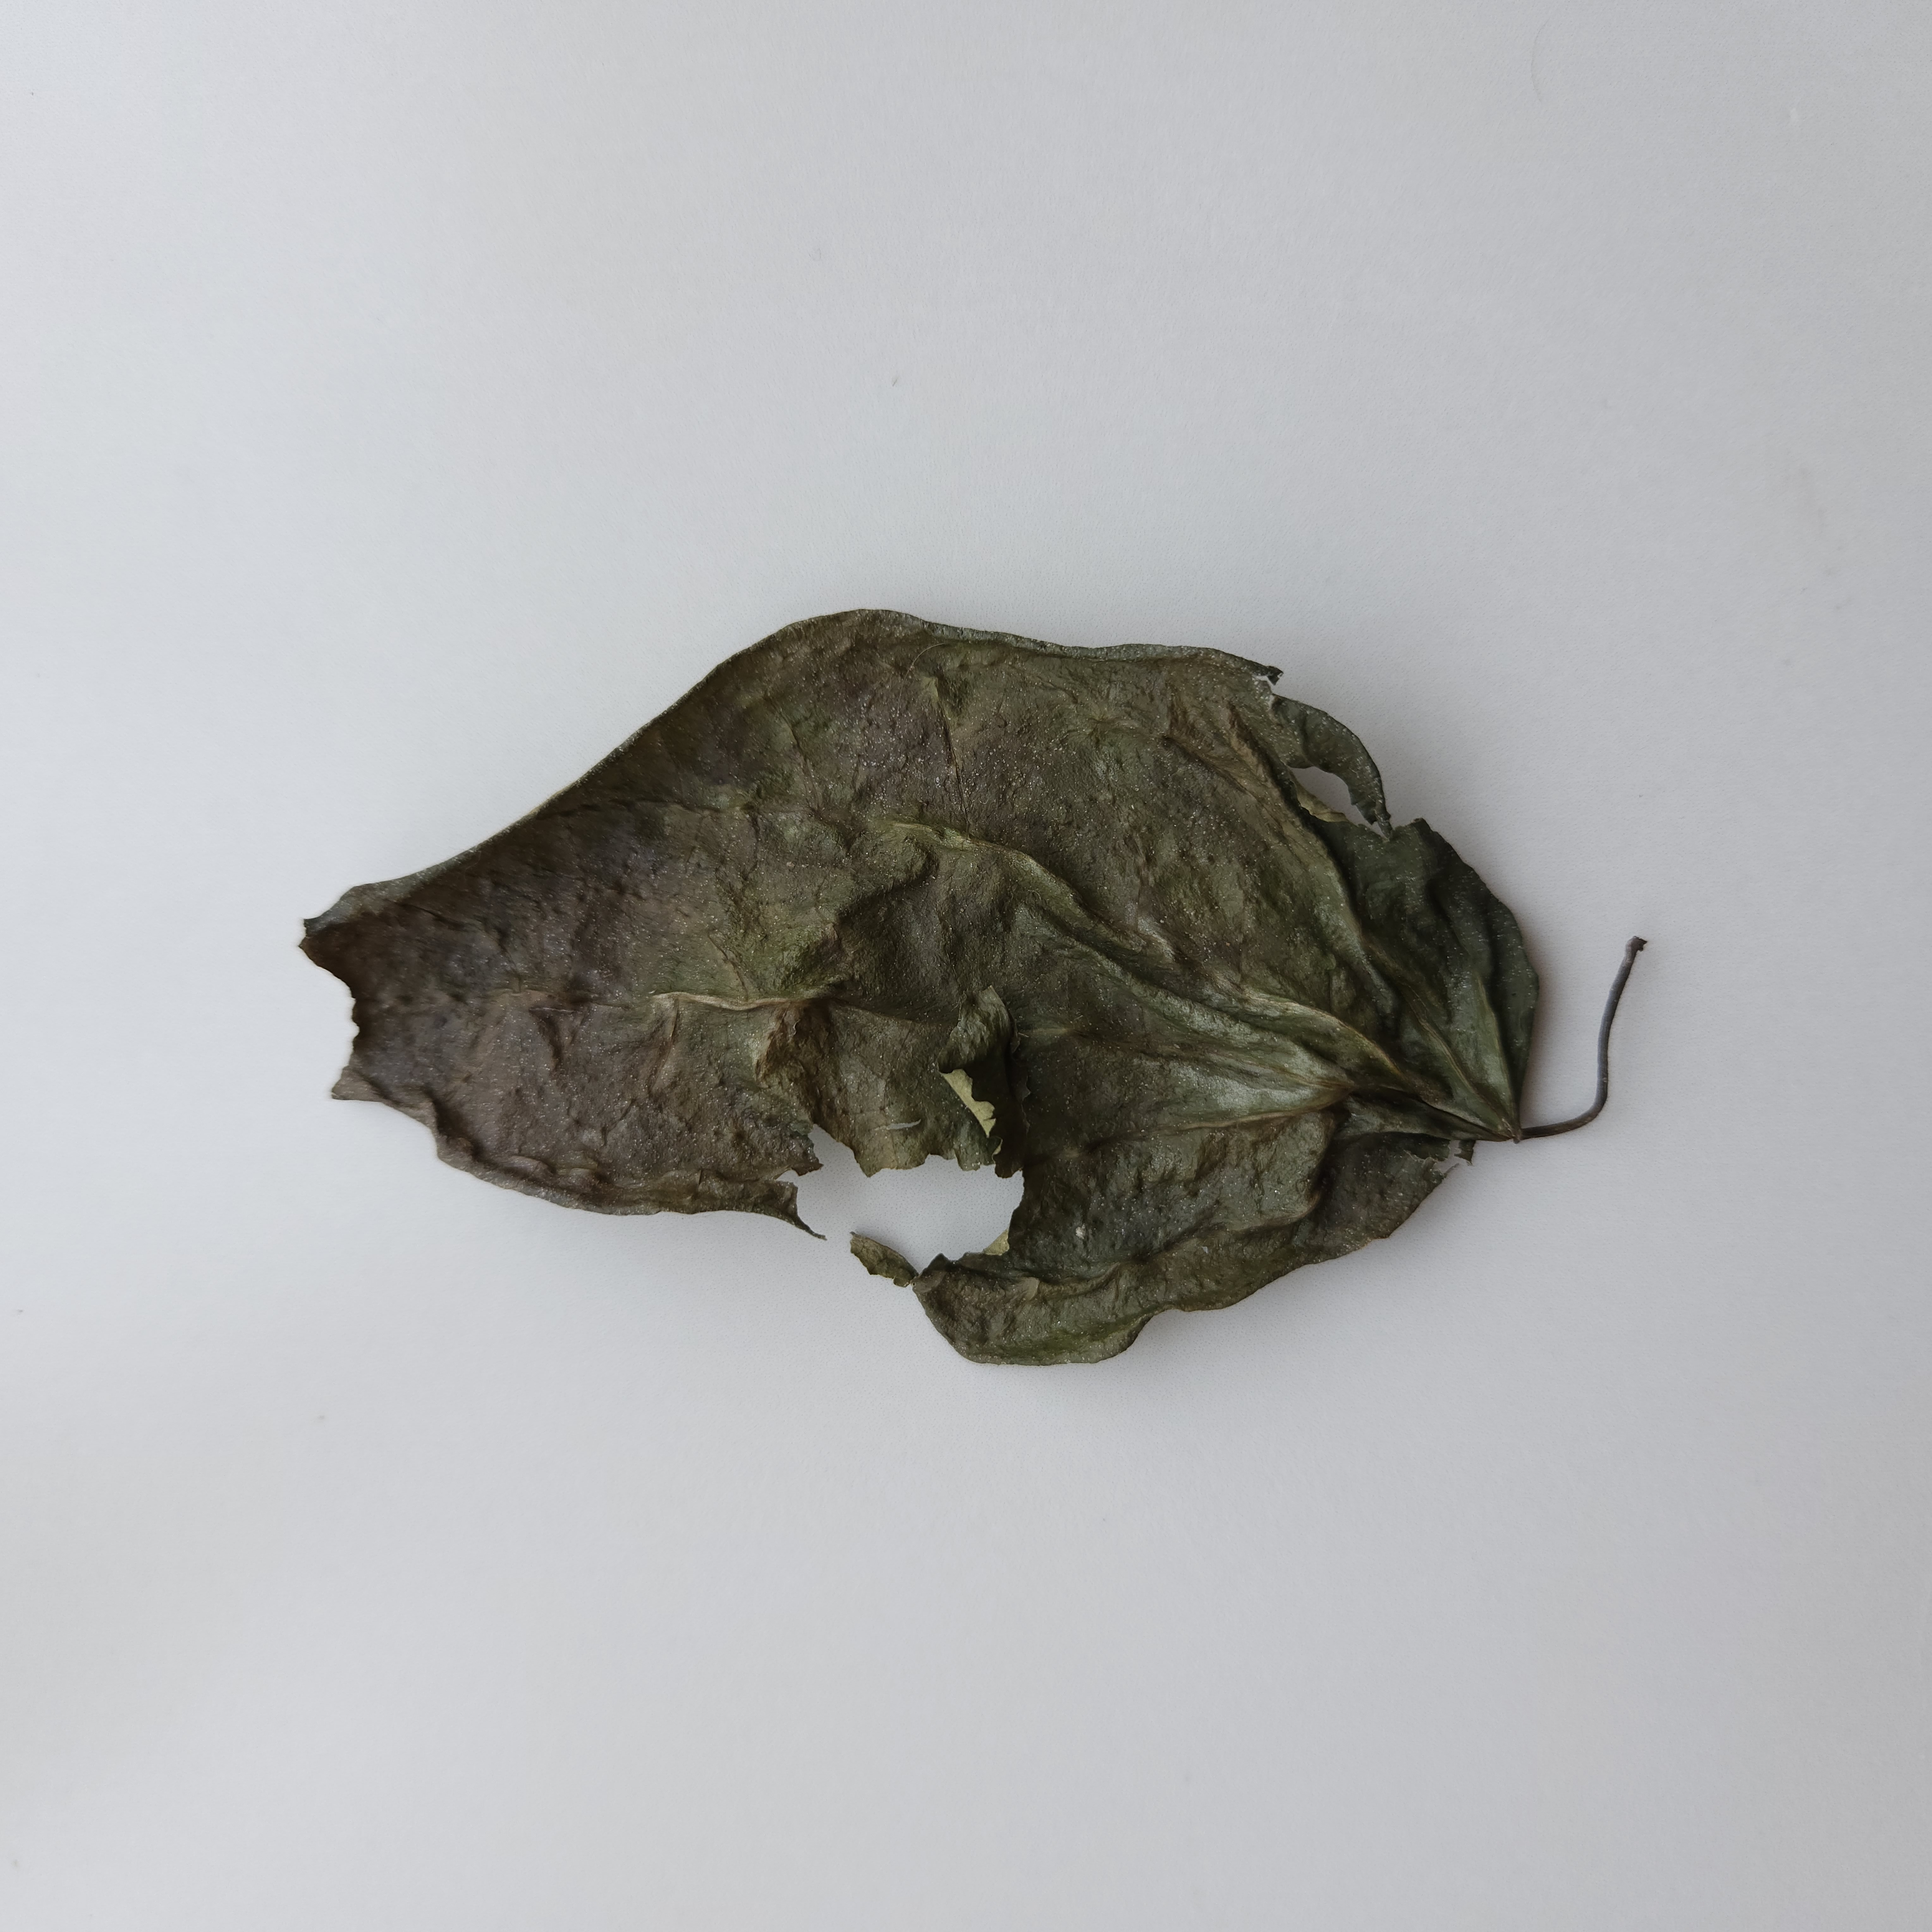
Label: Dried